Animal slaughter

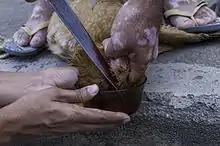
A hen being slaughtered in Brazil

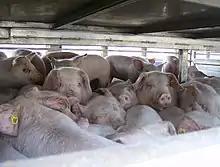
Inside a truck transporting farm animals to slaughter. Dehydration, injuries, stress, and disease are common during preslaughter transport, and cramped and unhygienic conditions are typical of the process.

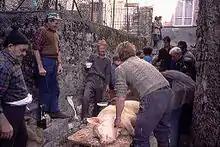
A pig being slaughtered in Italy

Whether animals are stunned before slaughter or not, they suffer stress while waiting to be killed. A 1996 veterinary review found that there are many ways in which animals suffer and die during the preslaughter period. They include: